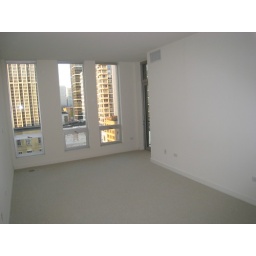
1203 Master Bed Room. Designed to have bed against wall on left